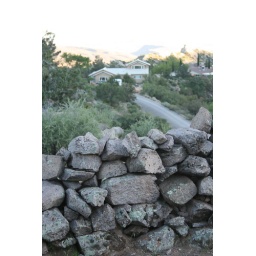
More stone remains atop the hill overlooking the Wentze Brothers brewery site, juxtapositioned with modern housing in the area.